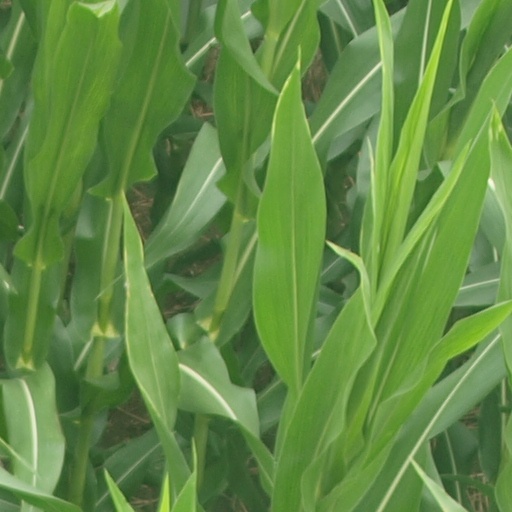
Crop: maize; corn